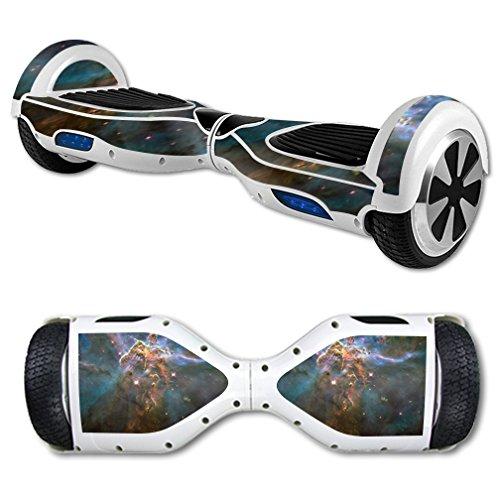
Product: MightySkins Skin Compatible with Self Balancing Mini Scooter Hover Board - Eagle Nebula | Protective, Durable, and Unique Vinyl Decal wrap Cover | Easy to Apply, Remove | Made in The USA
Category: Sports & Outdoors | Outdoor Recreation | Skates, Skateboards & Scooters | Scooters & Equipment | Components & Parts
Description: SET THE TREND: Show off your unique style with Mighty Skins for your Self Balancing Mini Scooter Hover Board Don’t like the Eagle Nebula skin We have hundreds of designs to choose from, so your Self Balancing Mini Scooter Hover Board will be as unique as you are.
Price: $16.99
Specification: ProductDimensions:8x0.1x10inches|ItemWeight:0.16ounces|ShippingWeight:0.96ounces(Viewshippingratesandpolicies)|ASIN:B01FKQIYY2|Itemmodelnumber:SelfBalancingMiniScooterHoverBoard